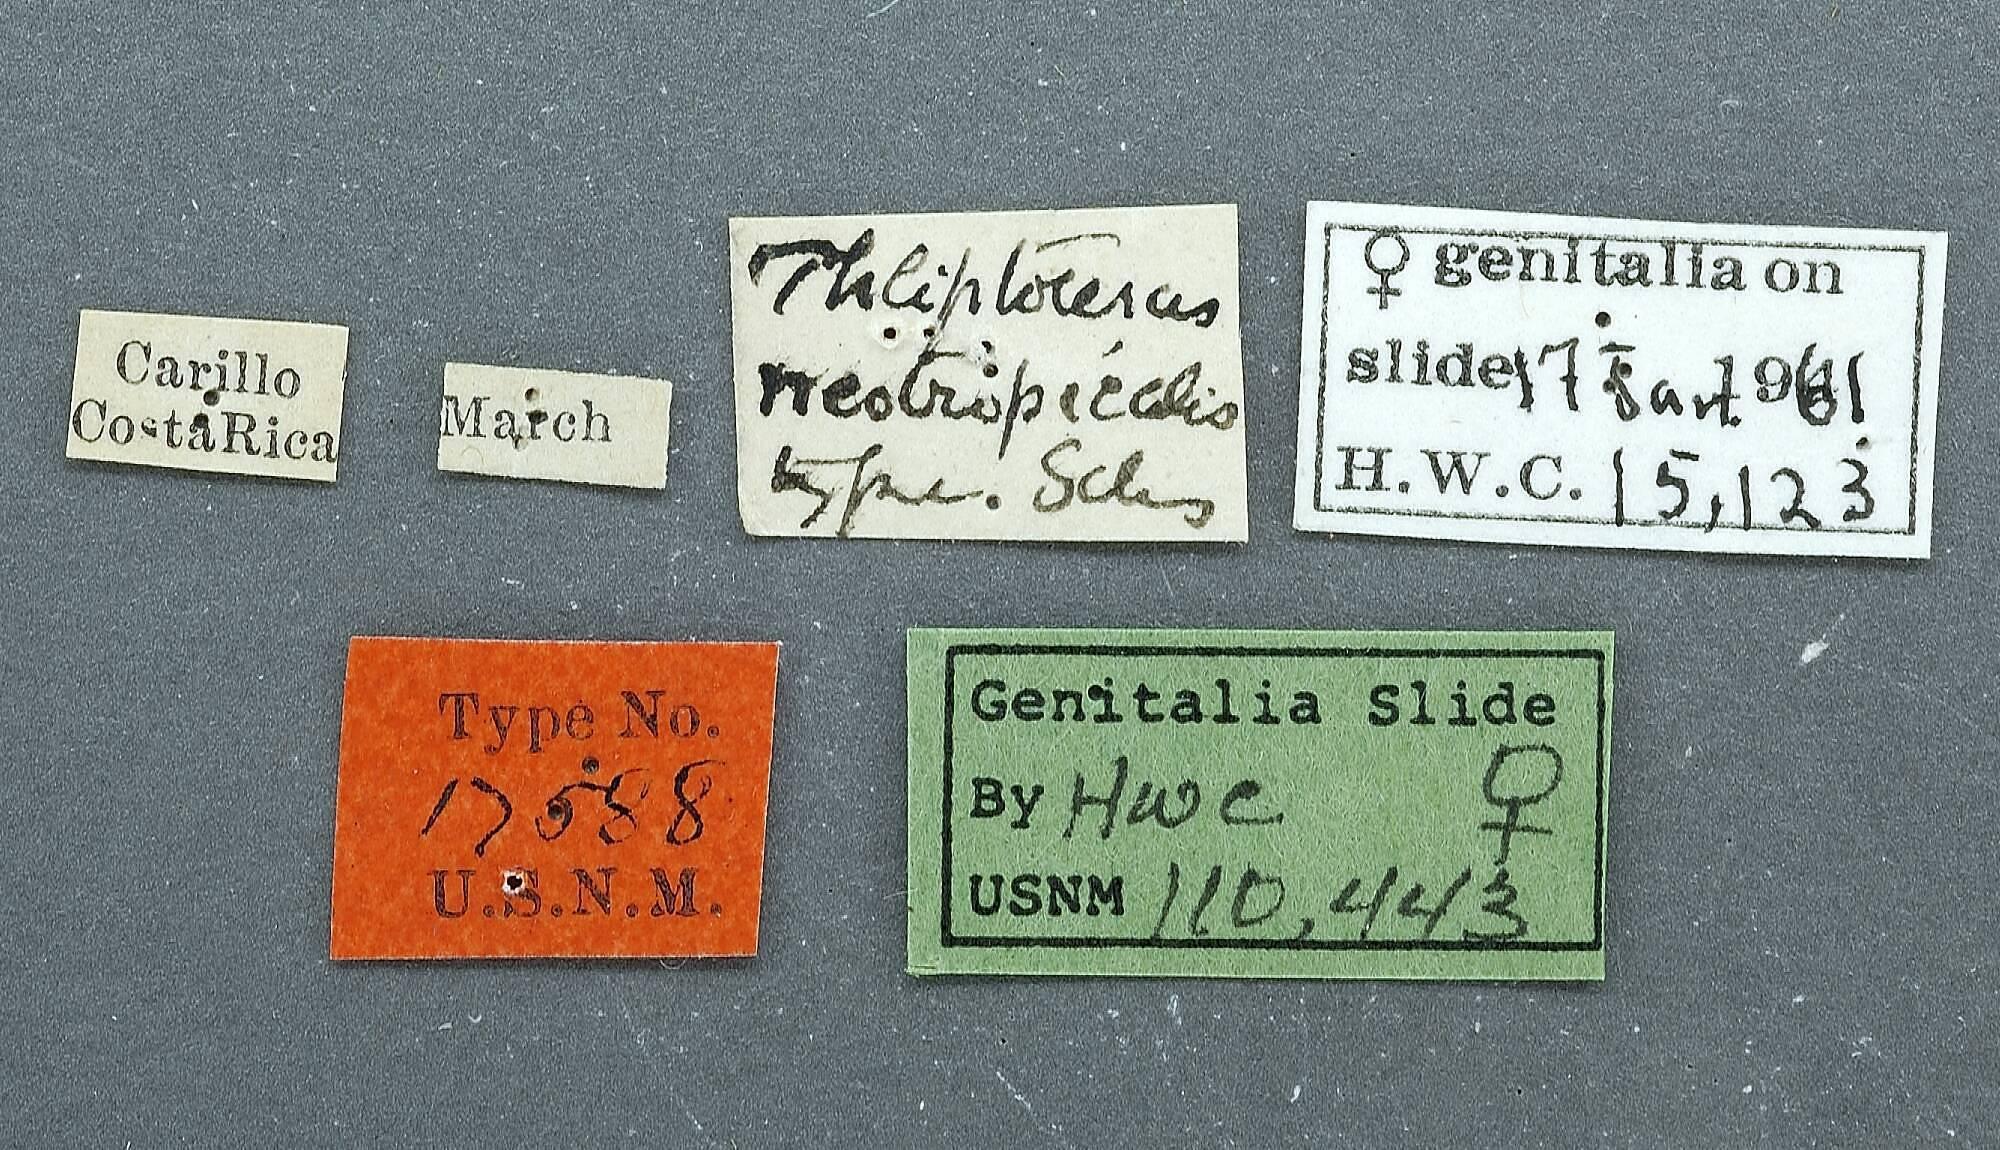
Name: Thliptoceras neotropicalis
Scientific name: Thliptoceras neotropicalis Schaus
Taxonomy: Animalia, Arthropoda, Insecta, Lepidoptera, Pyralidae
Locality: Carillo, Unknown, Costa Rica